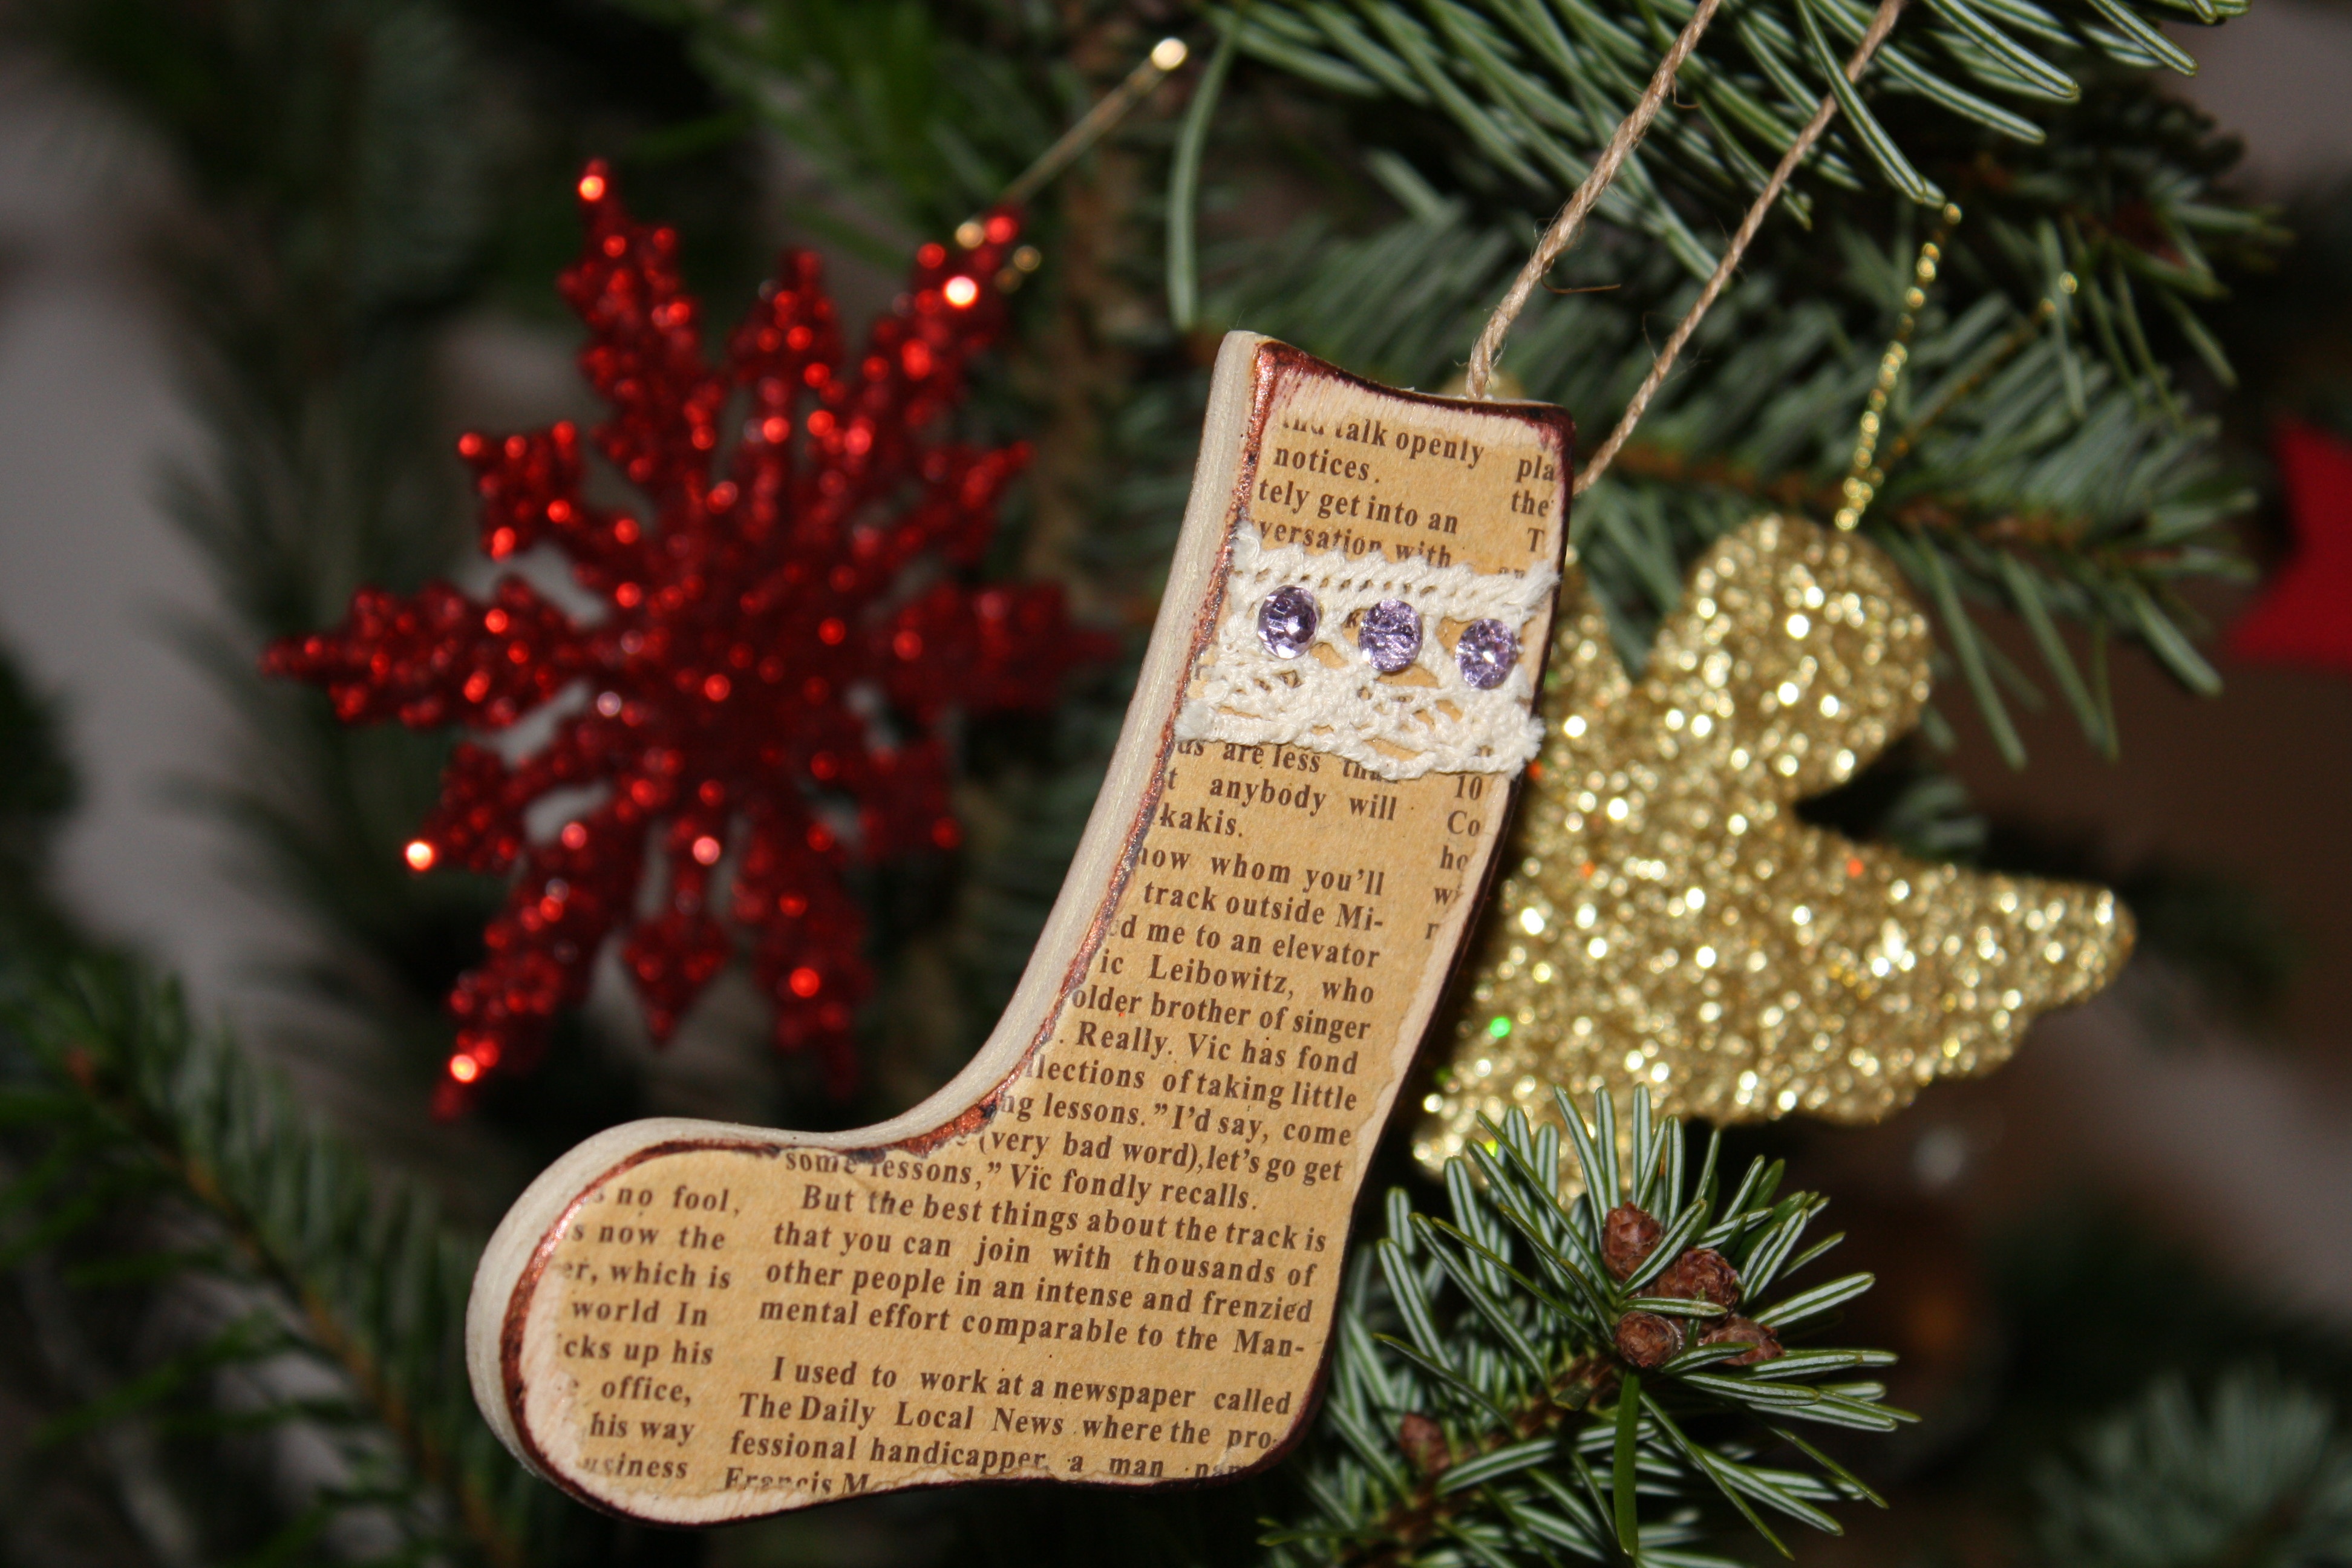
tree, branch, plant, christmas, fir, decor, christmas tree, christmas decoration, woody plant